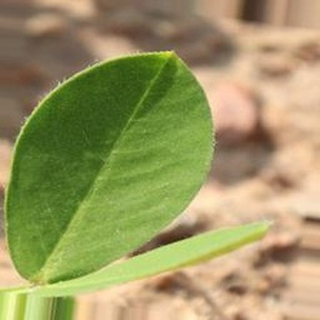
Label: healthy_groundnut